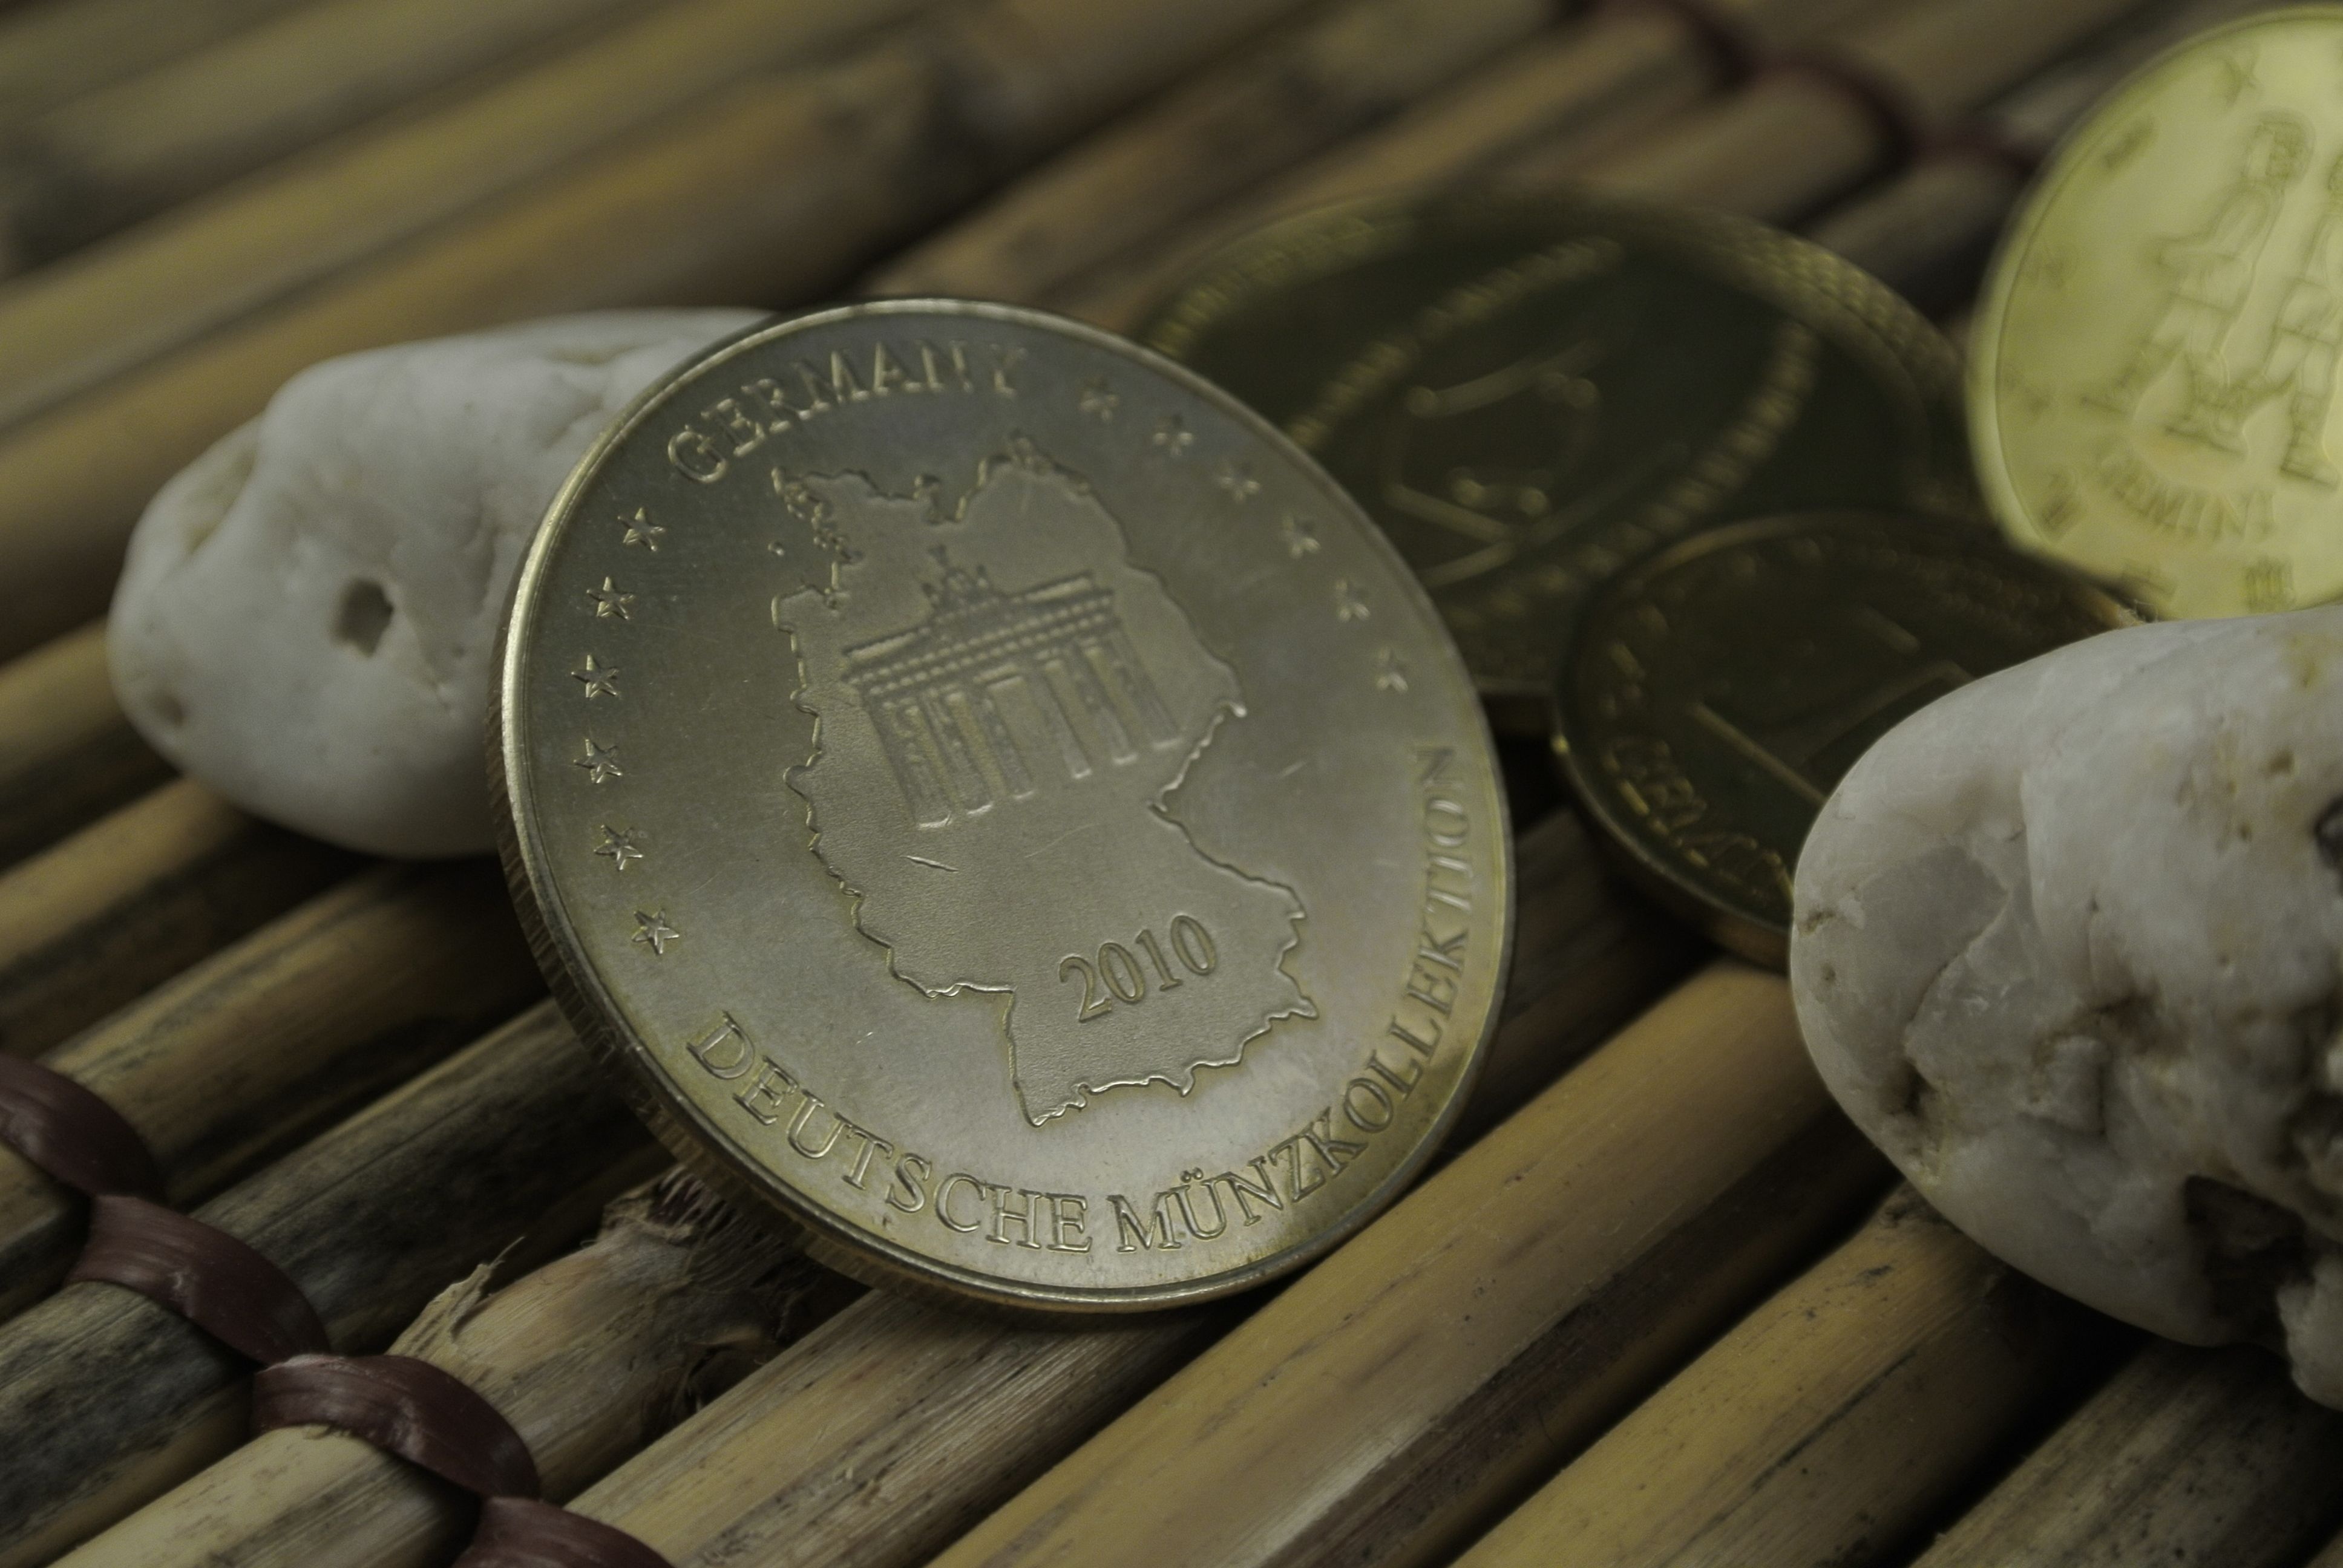
money, material, close up, currency, coin, germany, coins, man made object